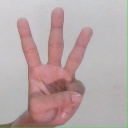
अक्षर: व